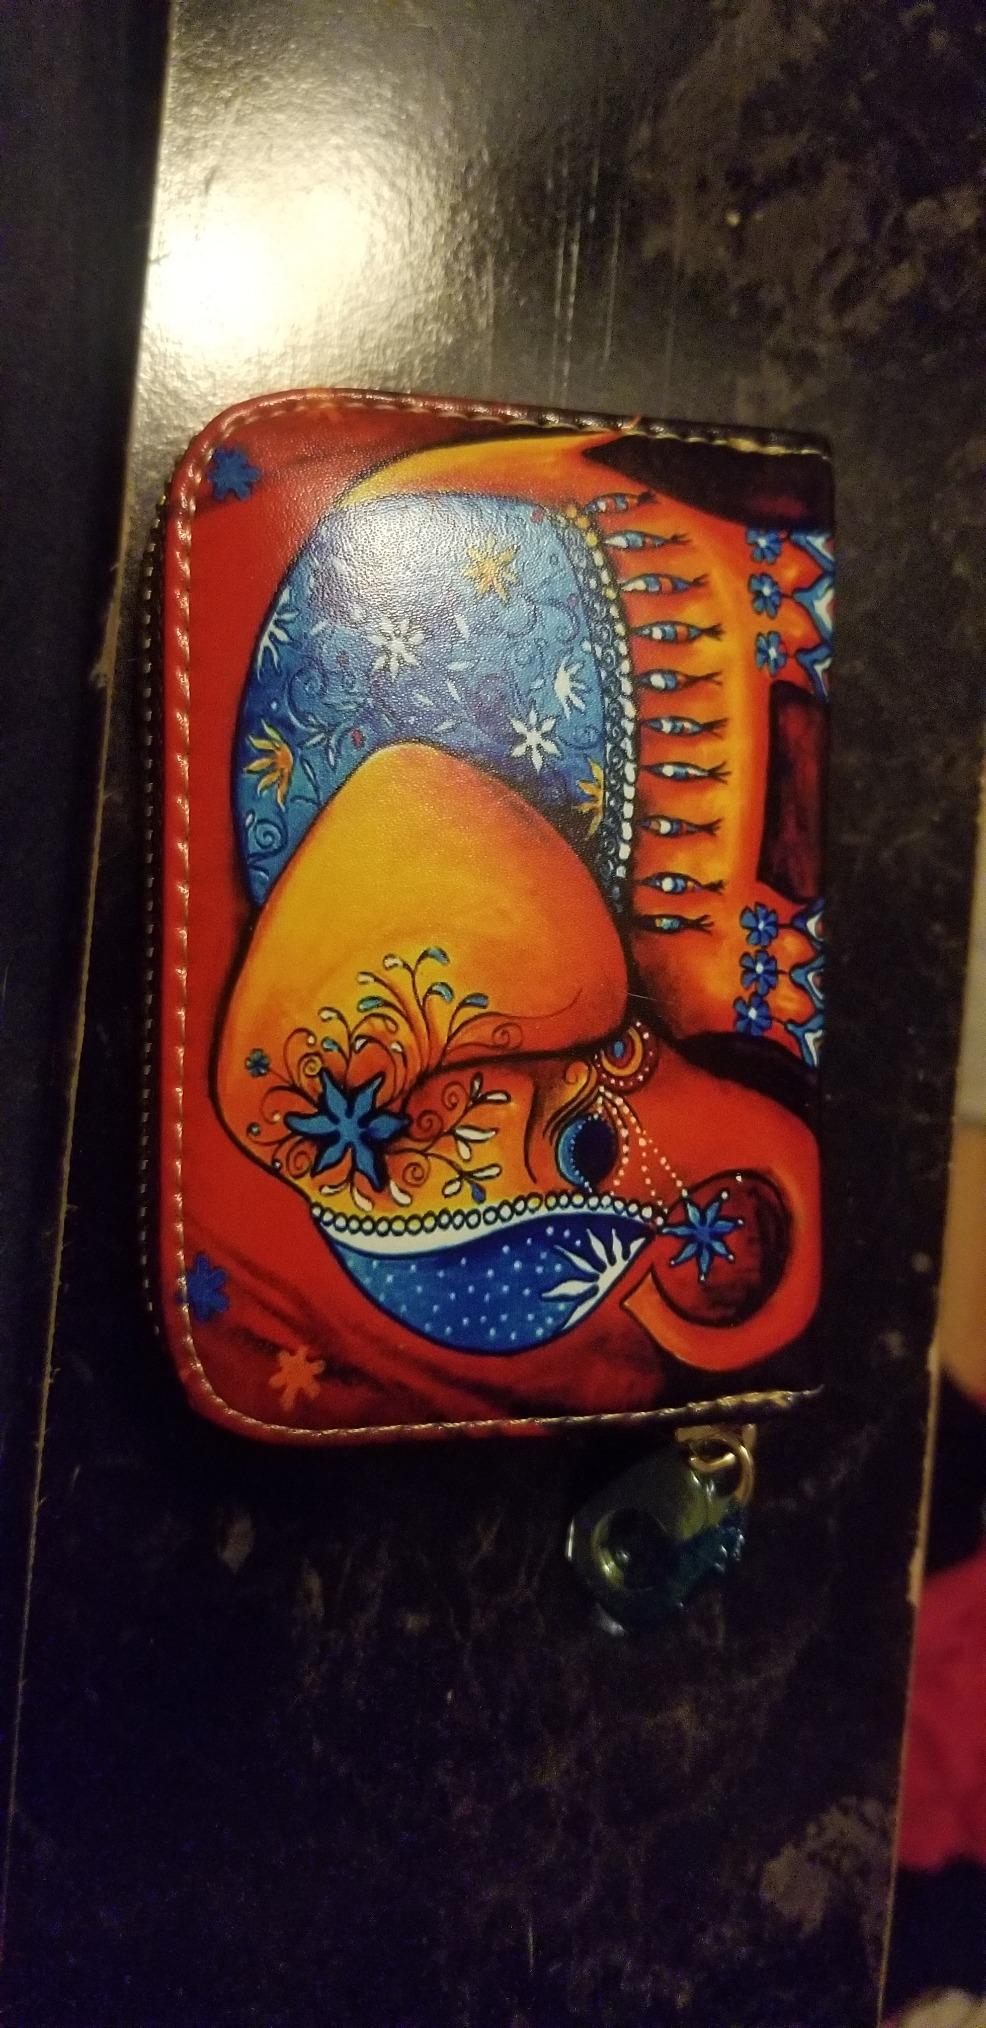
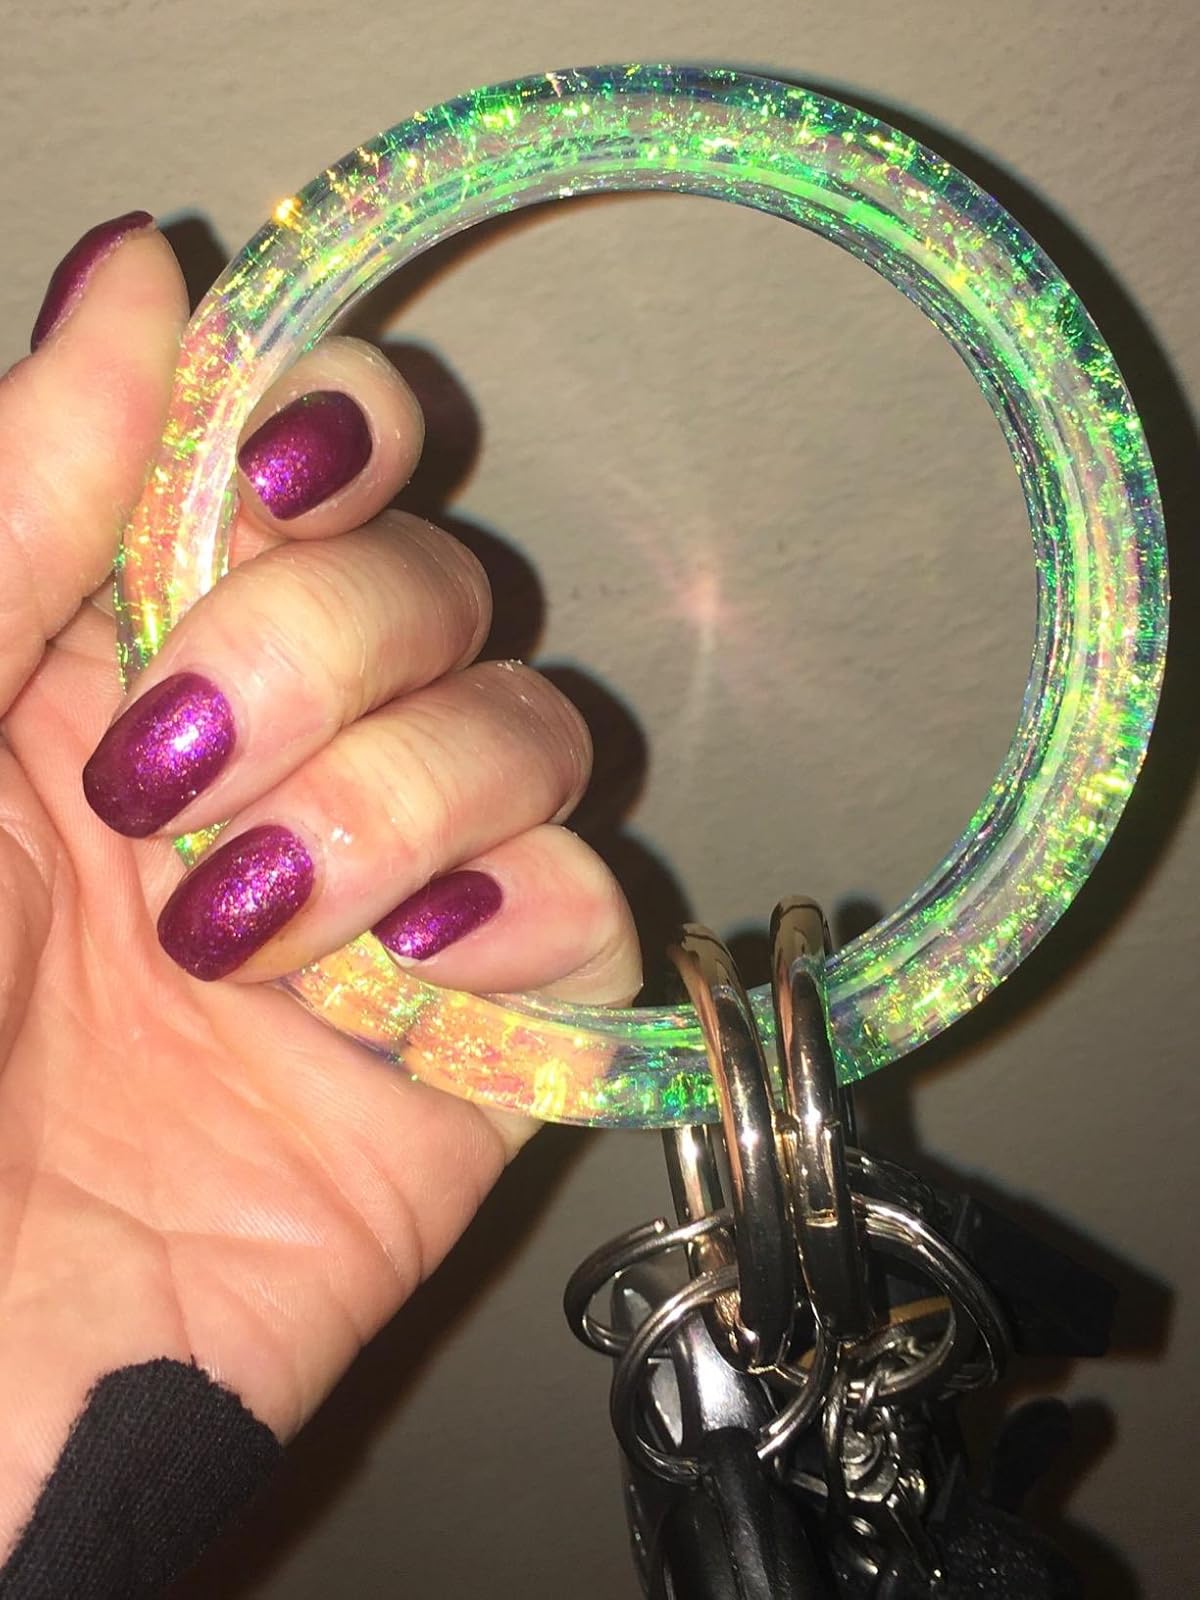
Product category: accessories_keychain
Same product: no